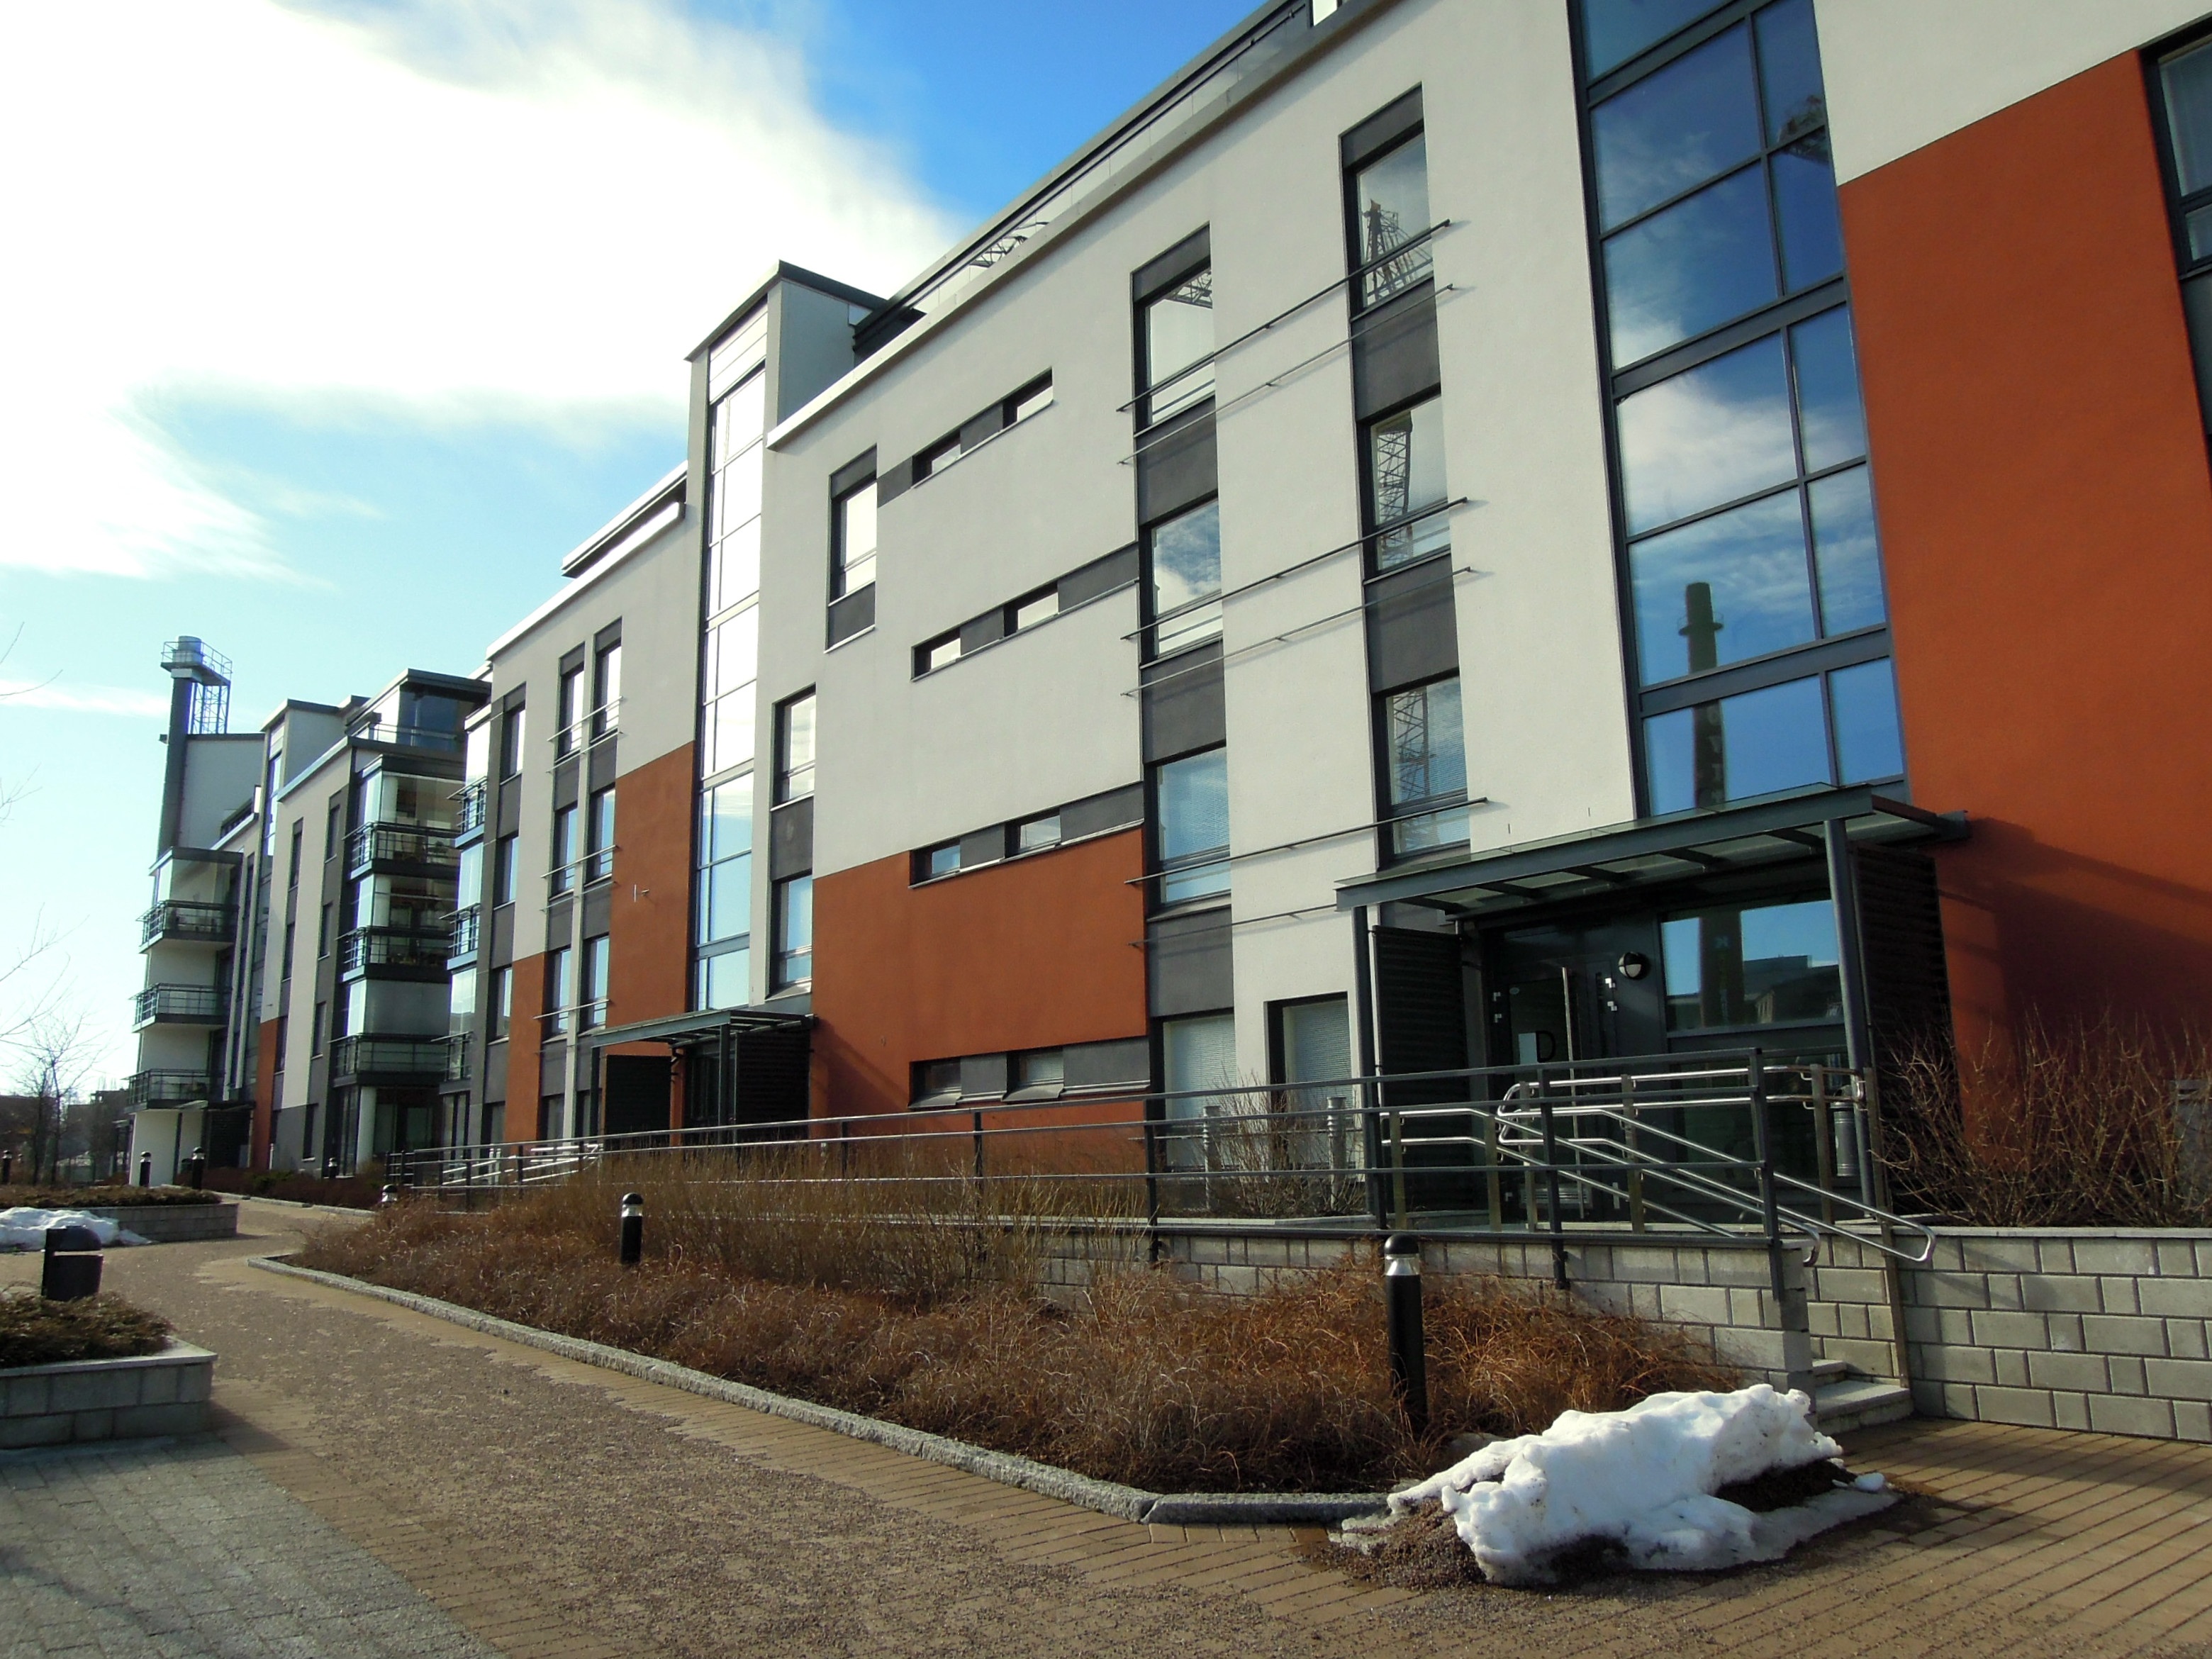
architecture, building, city, downtown, plaza, facade, property, blue, apartment, tower block, clouds, buildings, windows, helsinki, finnish, condominium, element, neighbourhood, real estate, block of flats, prefabricated house, new construction, island ferry, urban area, residential area